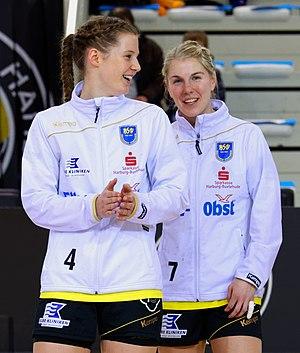
Rencontre du 3e tour de la Coupe des Vainqueurs de Coupe. A Issy Les Moulineaux, le 22 novembre 2015.